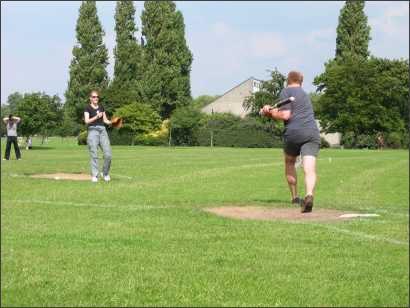
Weather: sun or clear